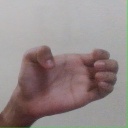
अक्षर: ख